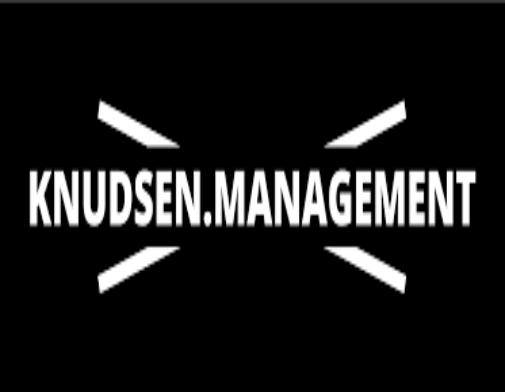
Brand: knudsen
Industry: Others